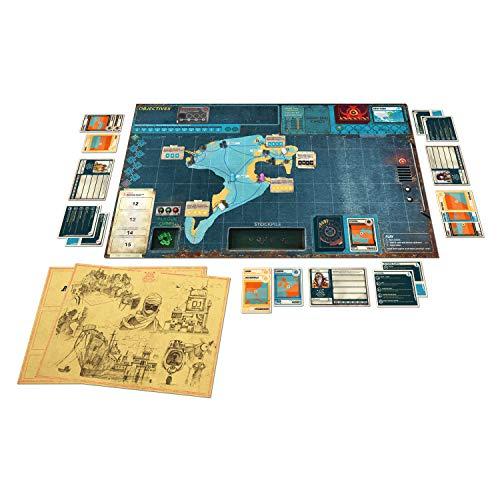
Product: Pandemic: Legacy Season 2 (Yellow Ed)
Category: Toys & Games | Games & Accessories | Board Games
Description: The epic follow up to the critically acclaimed Pandemic Legacy: season 1.
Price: $63.17
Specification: ProductDimensions:10.6x3.1x14.6inches|ItemWeight:4pounds|ShippingWeight:4.95pounds(Viewshippingratesandpolicies)|DomesticShipping:ItemcanbeshippedwithinU.S.|InternationalShipping:ThisitemcanbeshippedtoselectcountriesoutsideoftheU.S.LearnMore|ASIN:B071HG6MPR|Itemmodelnumber:ZM7173|Manufacturerrecommendedage:13-15years